Son of Fury: The Story of Benjamin Blake

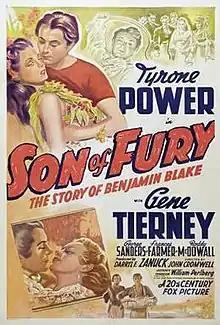
Theatrical release poster

Son of Fury: The Story of Benjamin Blake is a 1942 American south seas adventure film directed by John Cromwell and starring Tyrone Power. The film was adapted from Edison Marshall's 1941 historical novel "Benjamin Blake". It is notable as the last film Frances Farmer appeared in before her legal problems and eventual commitment to psychiatric hospitals until 1950.